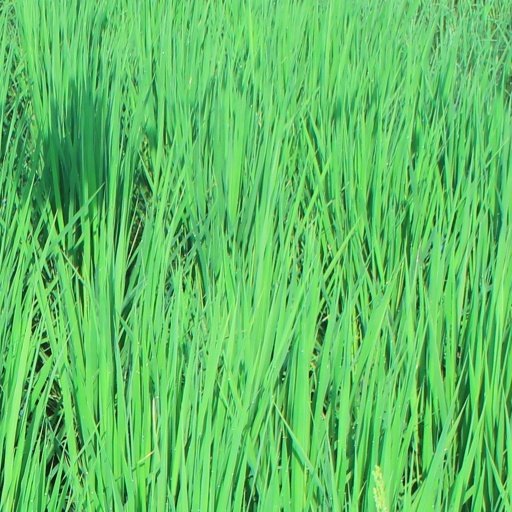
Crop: rice